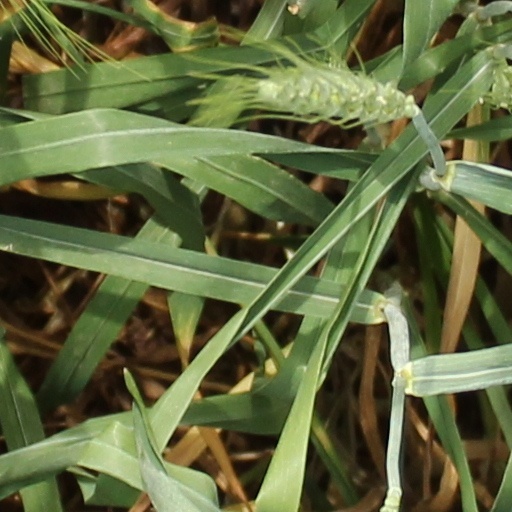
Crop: wheat